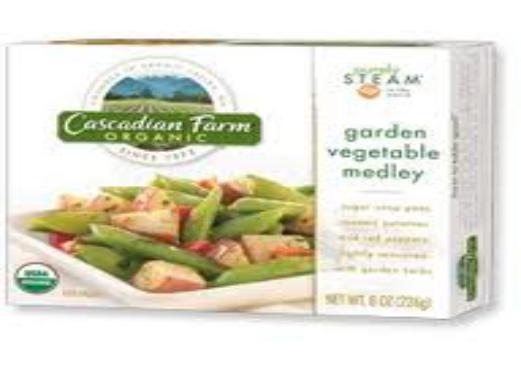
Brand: Cascadian Farm
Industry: Food